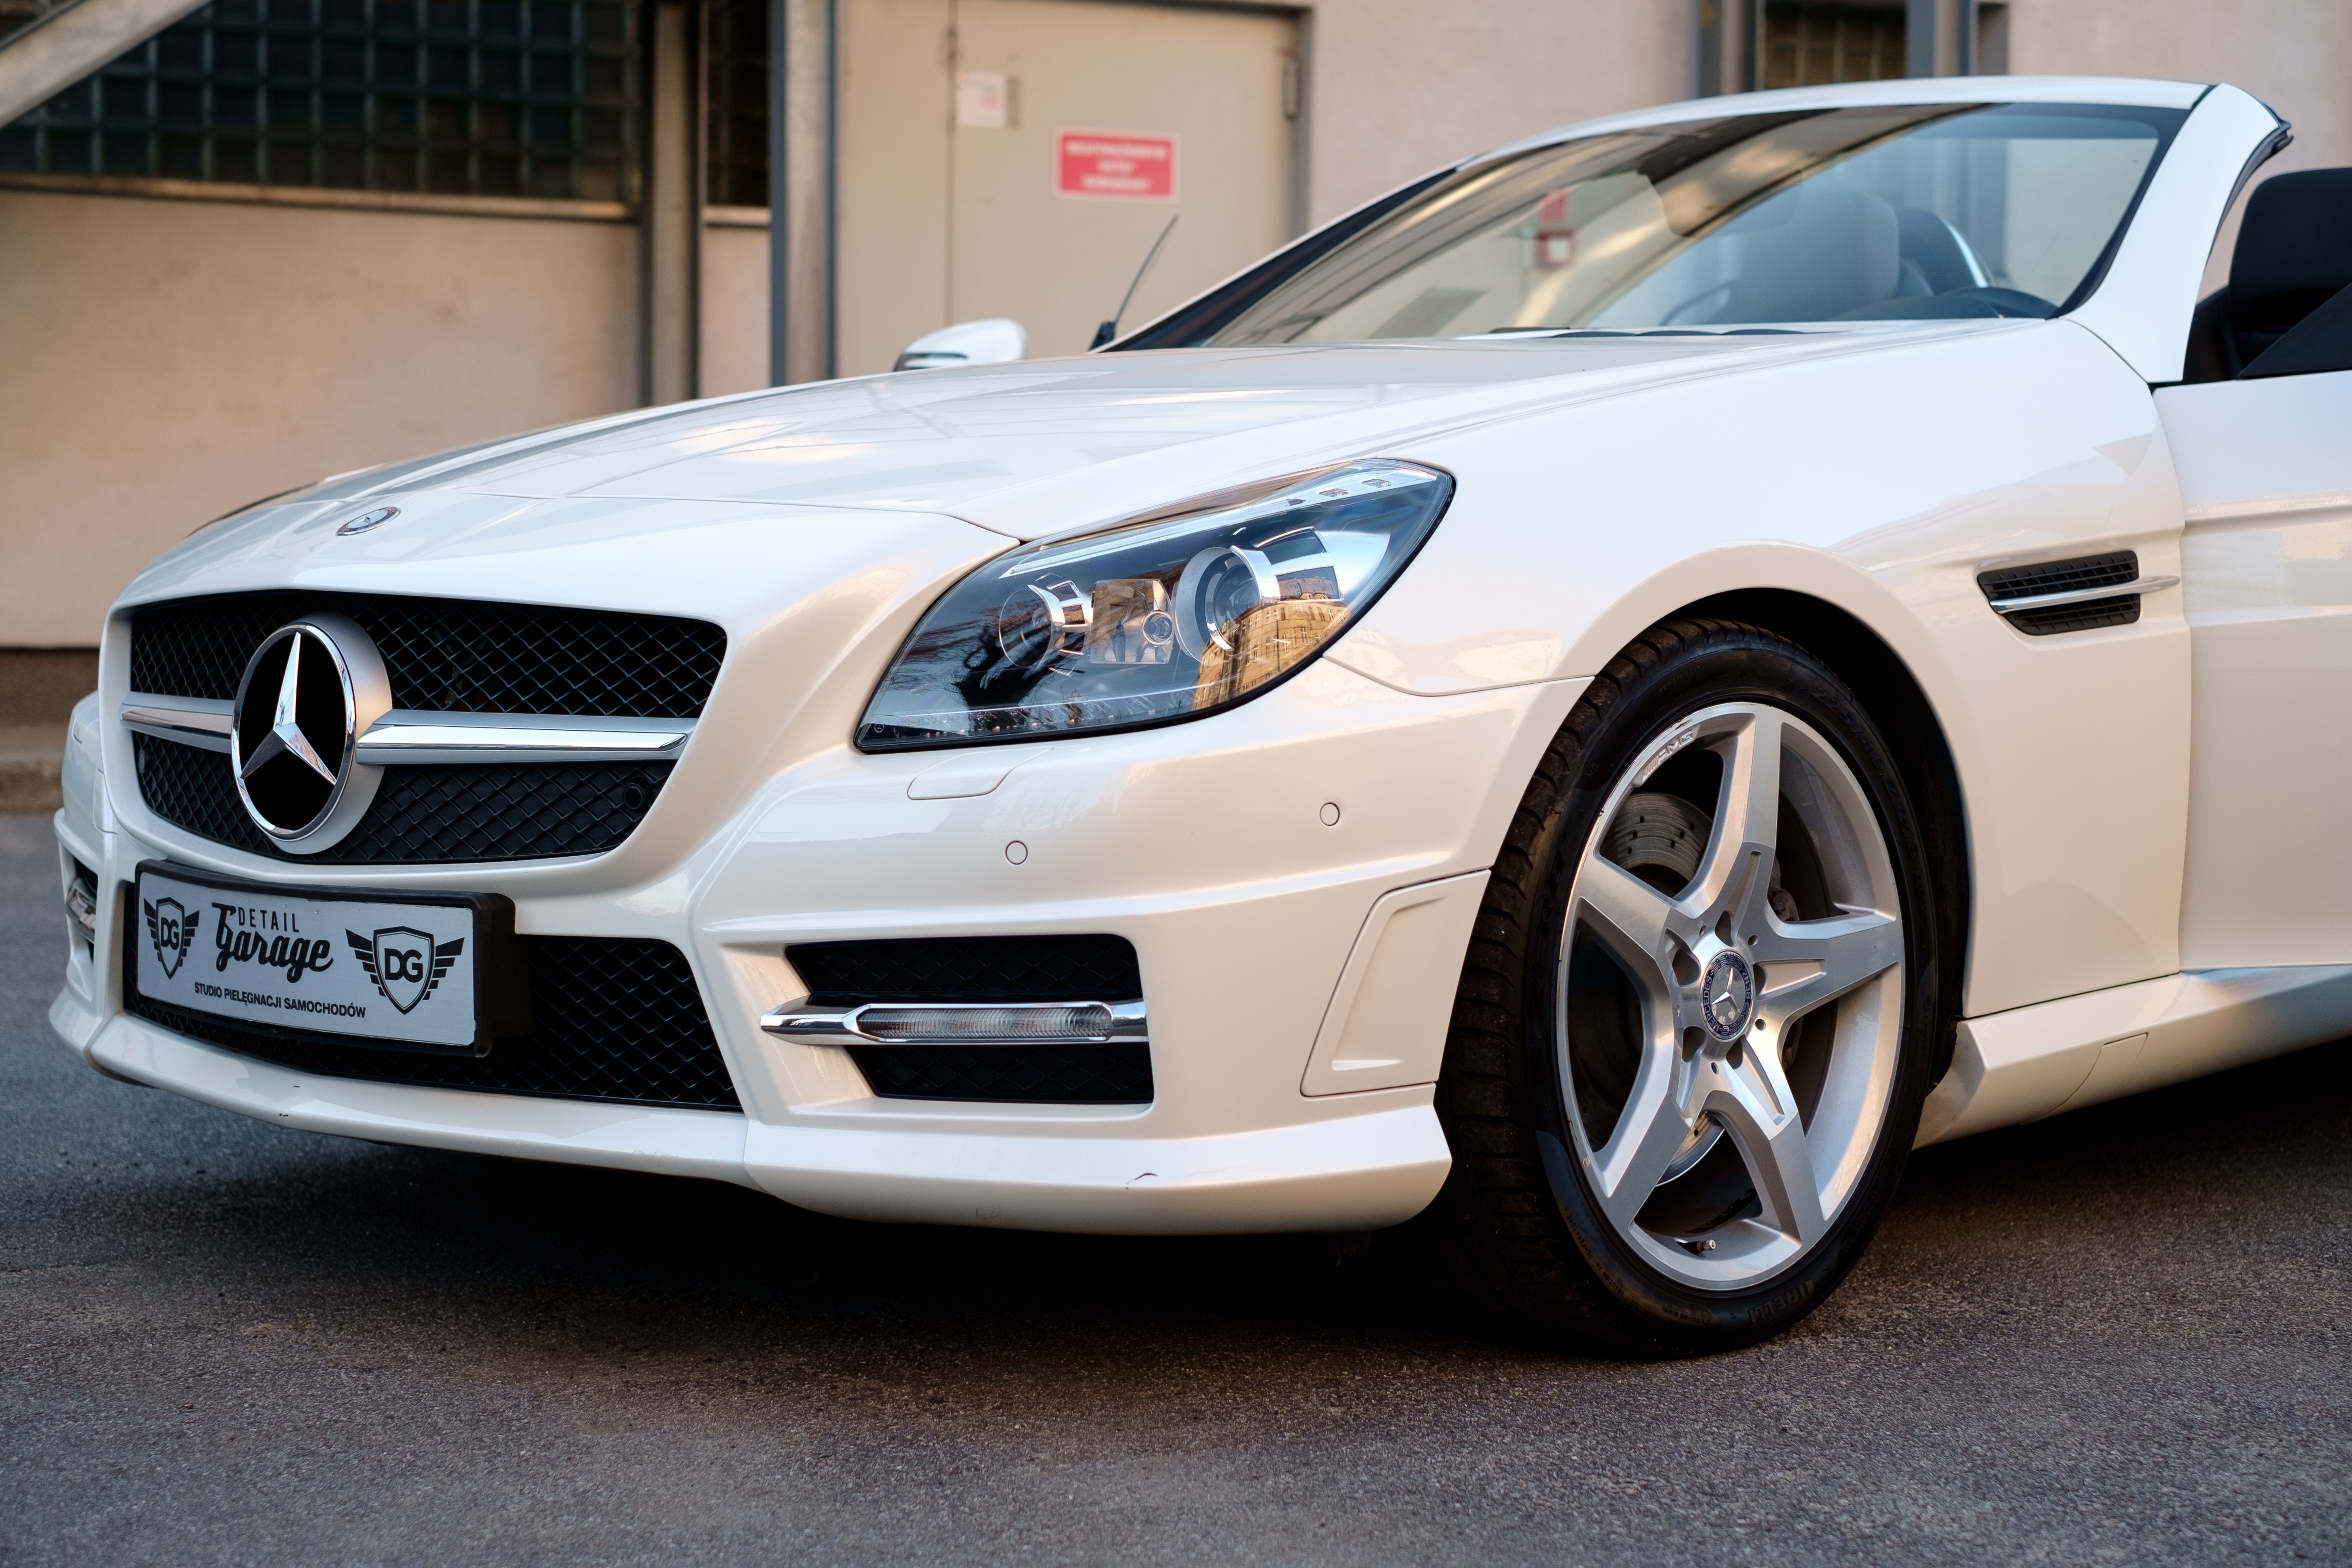
technology, white, sport, car, wheel, automobile, transportation, transport, vehicle, metal, auto, business, speed, modern, automotive, sports car, bumper, luxury, design, display, rim, motor, sedan, new, style, elegant, mercedes, cabrio, detailed, convertible, coupe, vechicle, carwash, mercedes benz, vehicles, mechanic, benz, slk, car detailing, land vehicle, car care, automobile make, automotive exterior, automotive design, luxury vehicle, performance car, mercedes benz slk class, auto detailing, detailing, chemical guys, paint correction, clean car, paint protection, mobile detailing, detailing world, detailer, exotic cars